Seven Lucky Gods

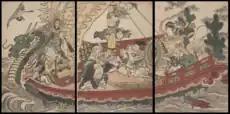
Ukiyo-e of the lucky gods on a "Takarabune" by Utagawa Toyokuni

During the first three days of the New Year the Seven Lucky Gods are said to pilot through the heavens the "Takarabune" or Treasure Ship. A picture of the ship forms an essential part of traditional Japanese New Year celebrations.